Public art in Barcelona

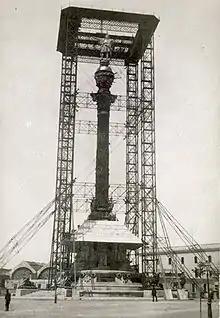
Columbus Monument, Barcelona

Entrance to the exhibition took place through the Arc de Triomf, a monument created for the occasion by Josep Vilaseca. It still remains at its original location.